Satellite flare

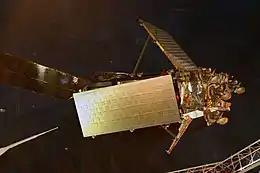
First-generation Iridium satellite. Antennas can be seen in front, and solar panels in the back.

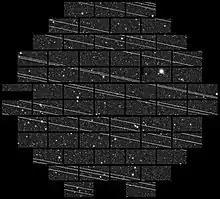
333 seconds-exposure containing 19 or more streaks due to Starlink satellites

The first generation of the Iridium constellation launched a total of 95 telecommunication satellites in low Earth orbit which were known to cause Iridium flares, the brightest flares of all orbiting satellites, starting in 1997. From 2017 to 2019 they were replaced with a new generation that does not produce flares, with the first generation completely deorbited by 27 December 2019.